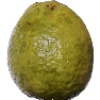
Label: guava